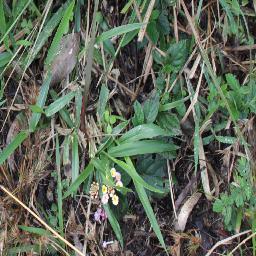
Label: lantana